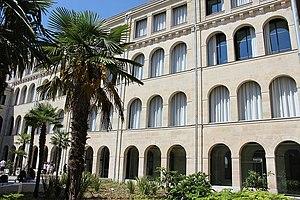
La médiathèque Françoise-Sagan est une bibliothèque municipale de la ville de Paris crée en 2015 sur le site de l'hôpital Saint-Lazare, rue Léon-Schwartzenberg dans le quartier de la Porte-Saint-Denis du 10ᵉ arrondissement, à proximité du boulevard de Magenta et de la gare de l’Est.